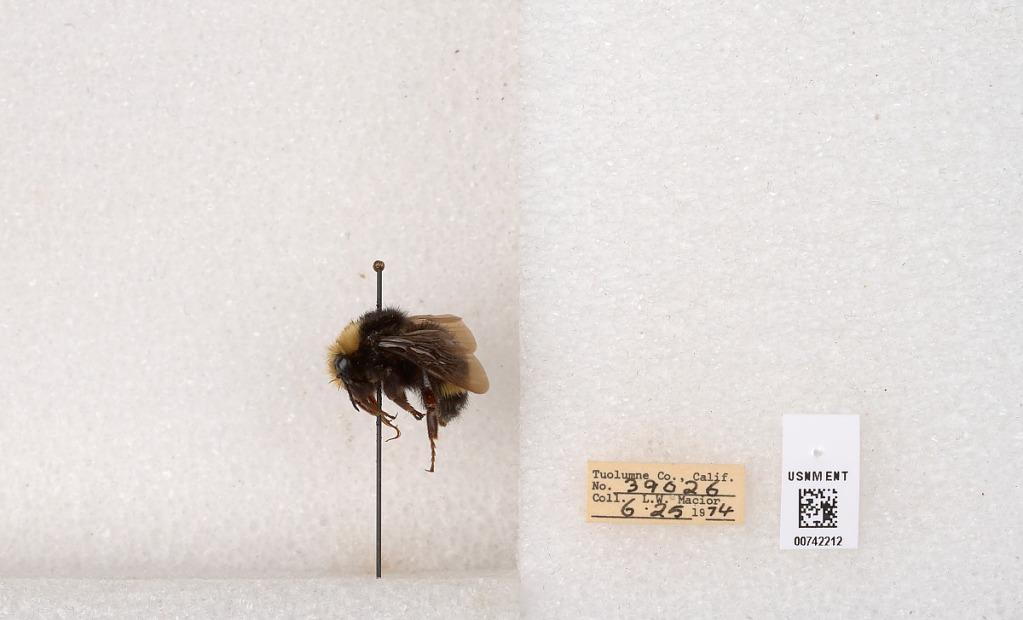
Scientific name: Bombus (Pyrobombus) vandykei (Frison)
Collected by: L. Macior
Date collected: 1974-6-25
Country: United States
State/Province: California
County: Tuolumne
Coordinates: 37.9712, -120.228